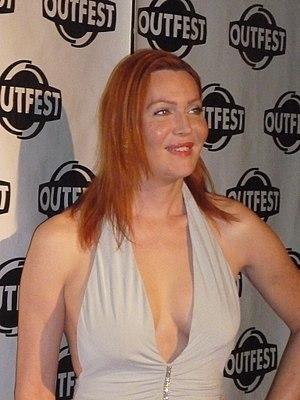
Calpernia Sarah Addams est une écrivaine, actrice, musicienne, porte-parole et activiste américaine des droits et des enjeux de personnes transgenres.